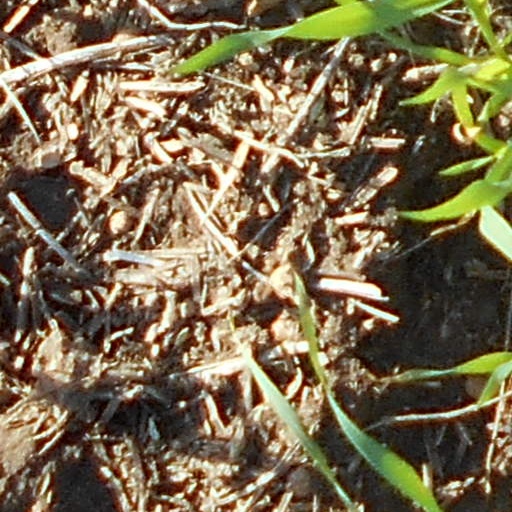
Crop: wheat